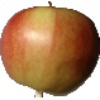
Label: Apple Red 2